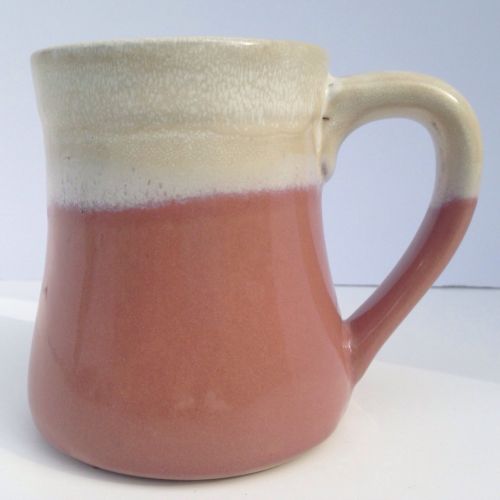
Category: mug